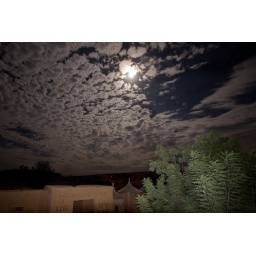
The night sky from the roof (where we slept) of the campement in Ibi.